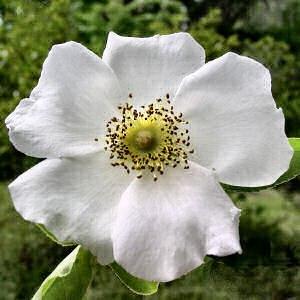
Le rosier des Cherokees est une espèce de rosier originaire du sud de la Chine et de Taïwan, du Laos et du Viêt Nam.